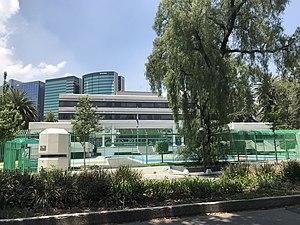
Ceci est une liste des représentations diplomatiques de la République de Cuba, à l'exclusion des consulats honoraires. Cuba a une présence diplomatique mondiale étendue et est le deuxième pays d'Amérique latine avec le plus grand nombre de missions diplomatiques après le Brésil.